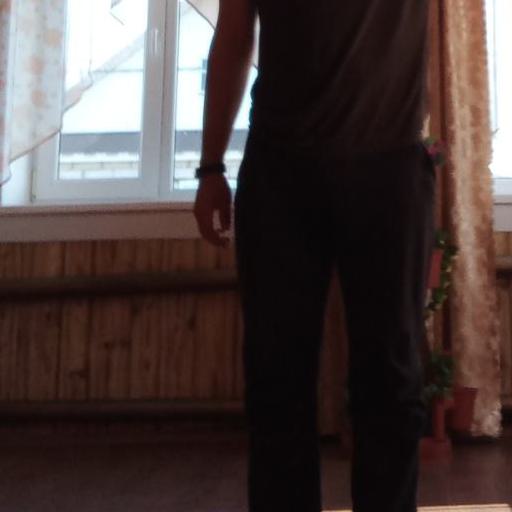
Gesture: no_gesture